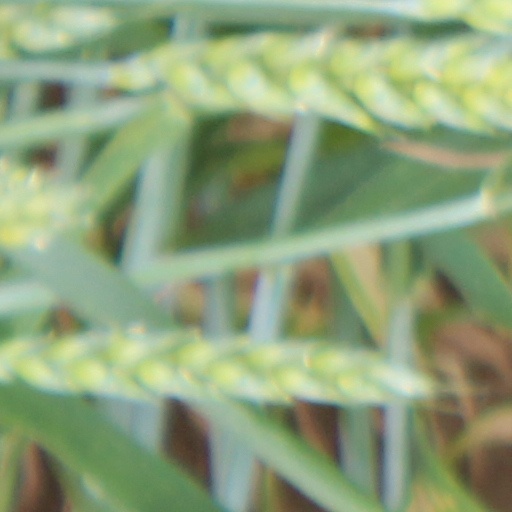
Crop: wheat